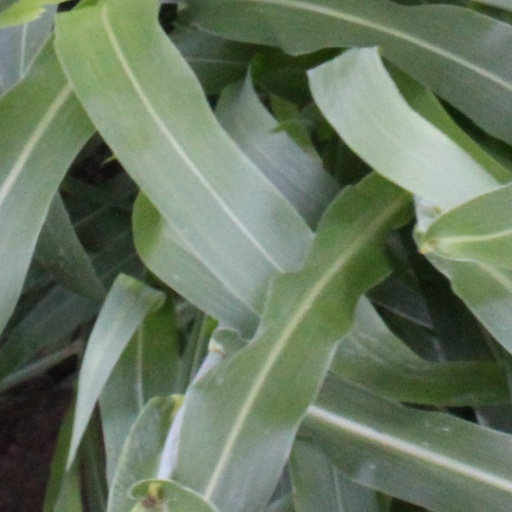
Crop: sorghum